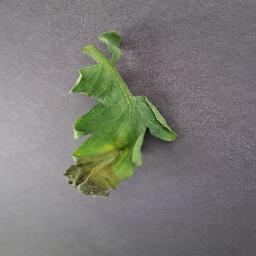
Label: Tomato___Late_blight